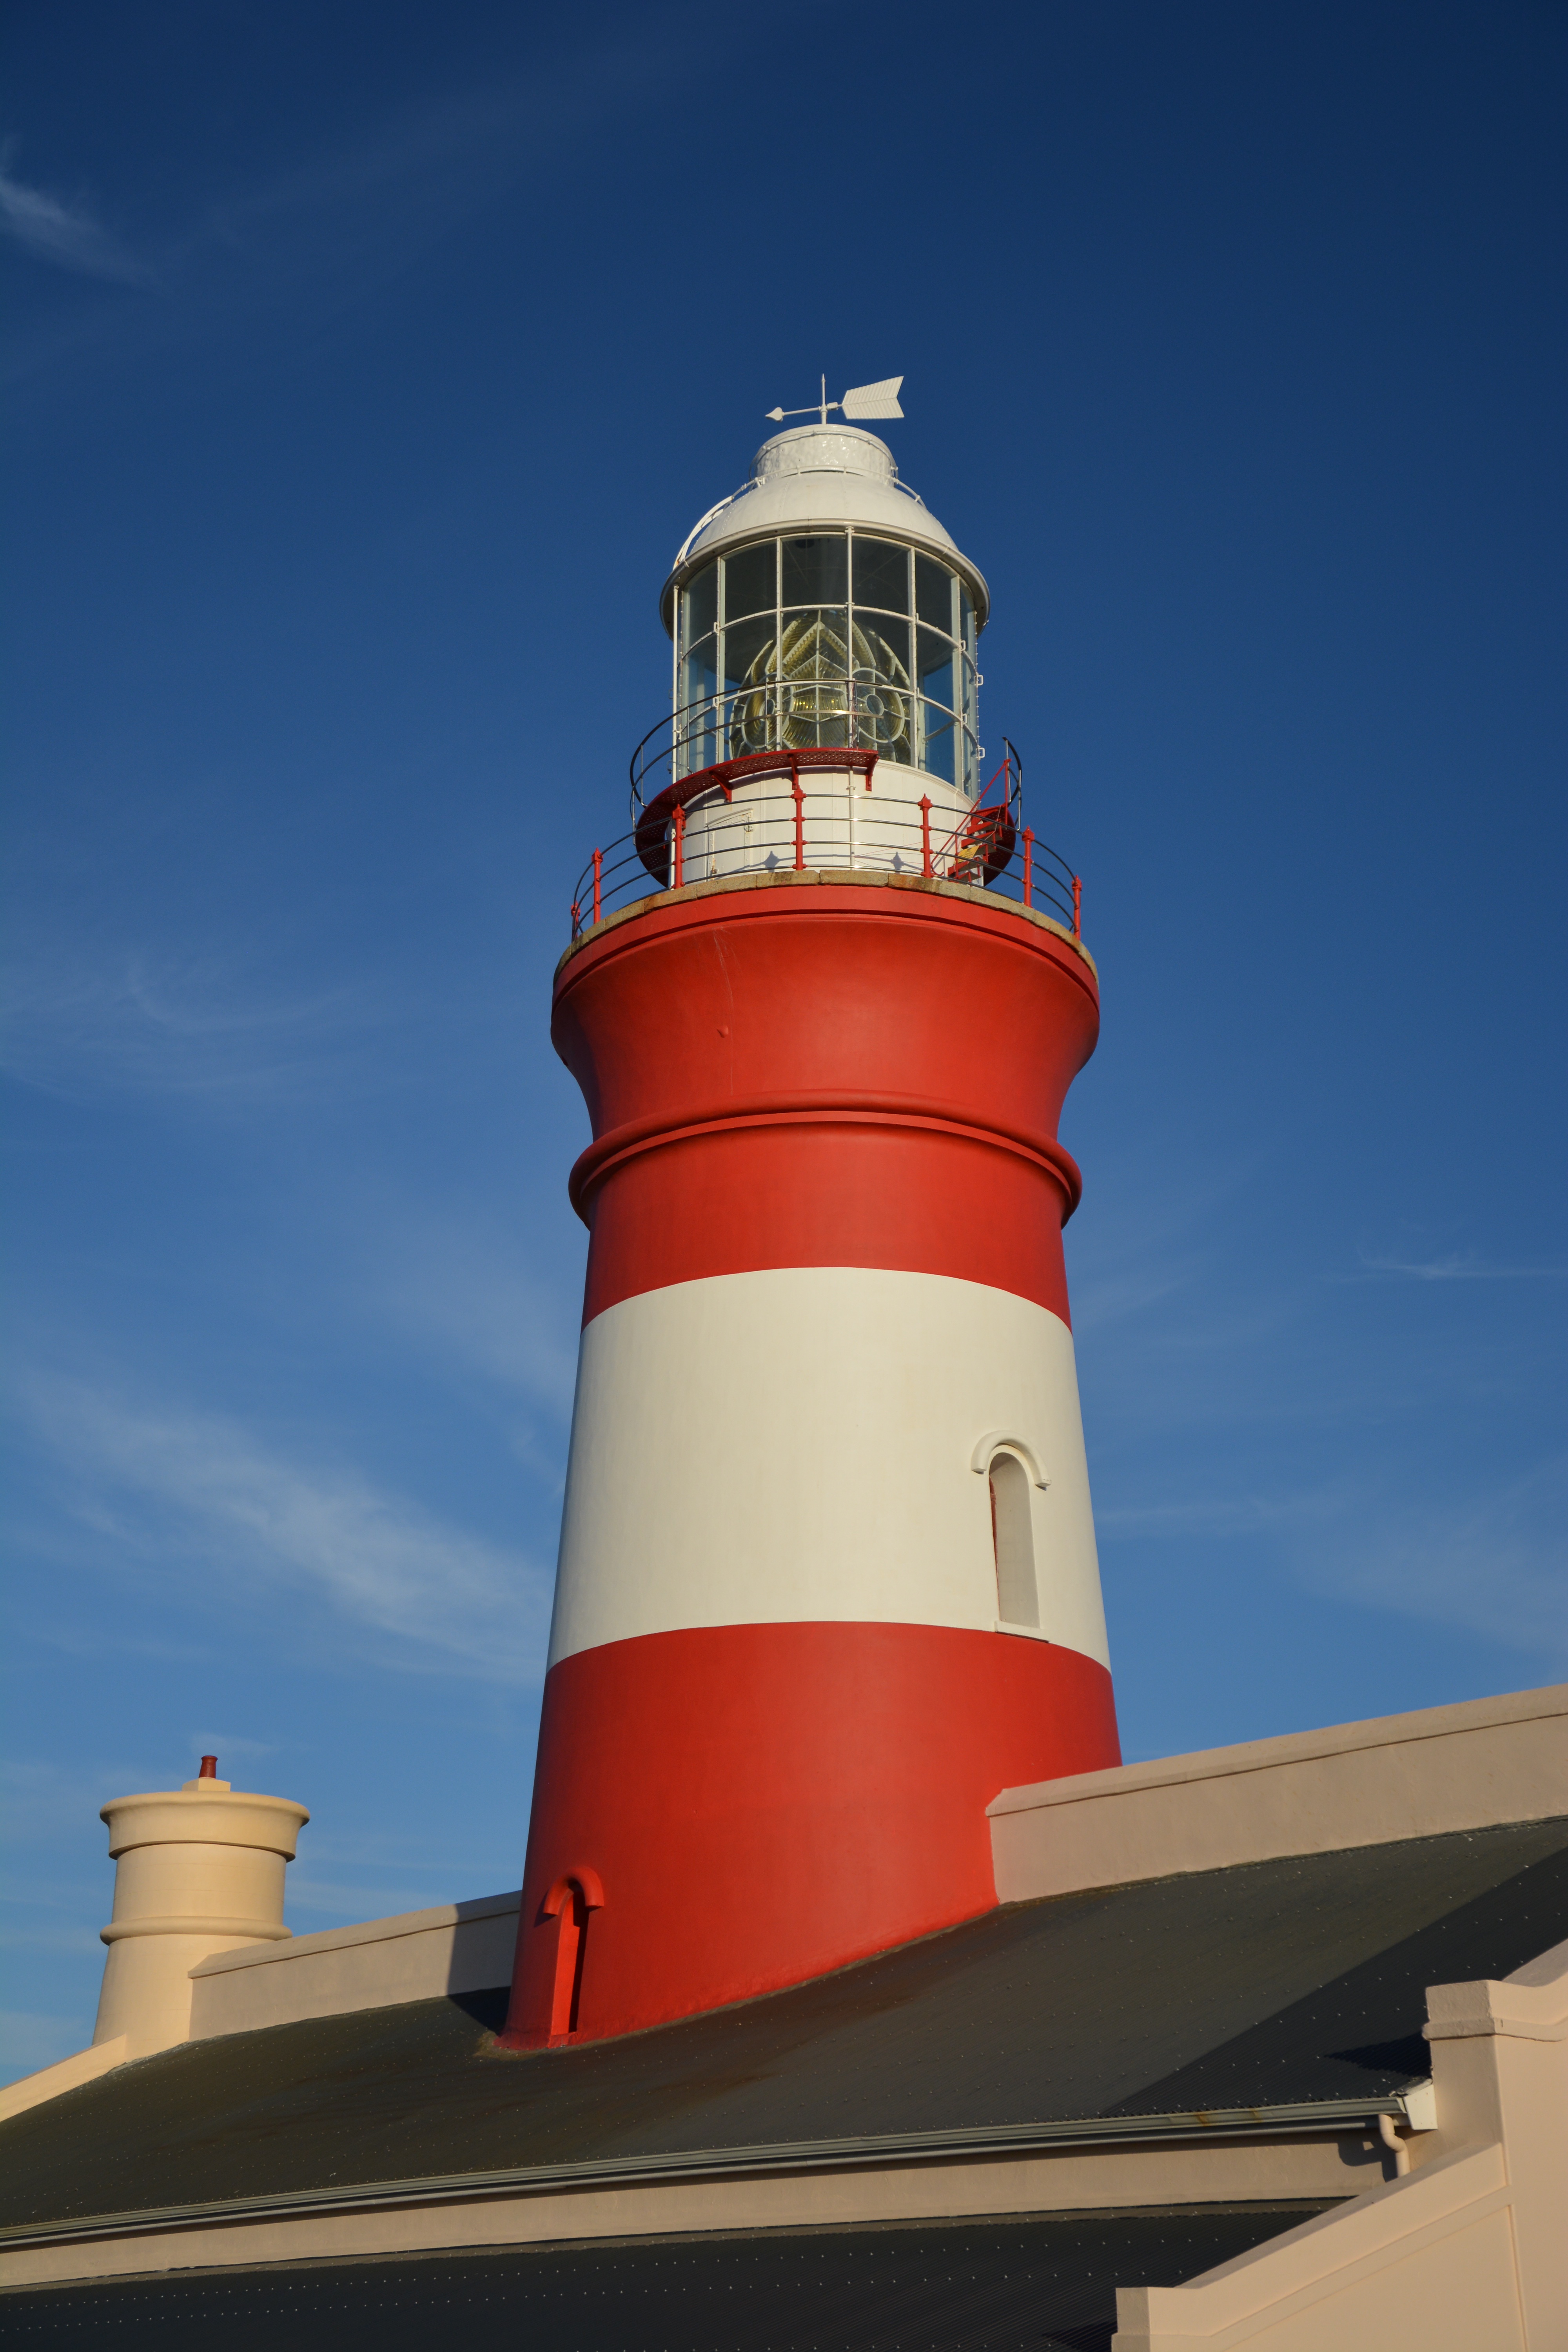
sea, lighthouse, tower, south africa, control tower, cape agulhas